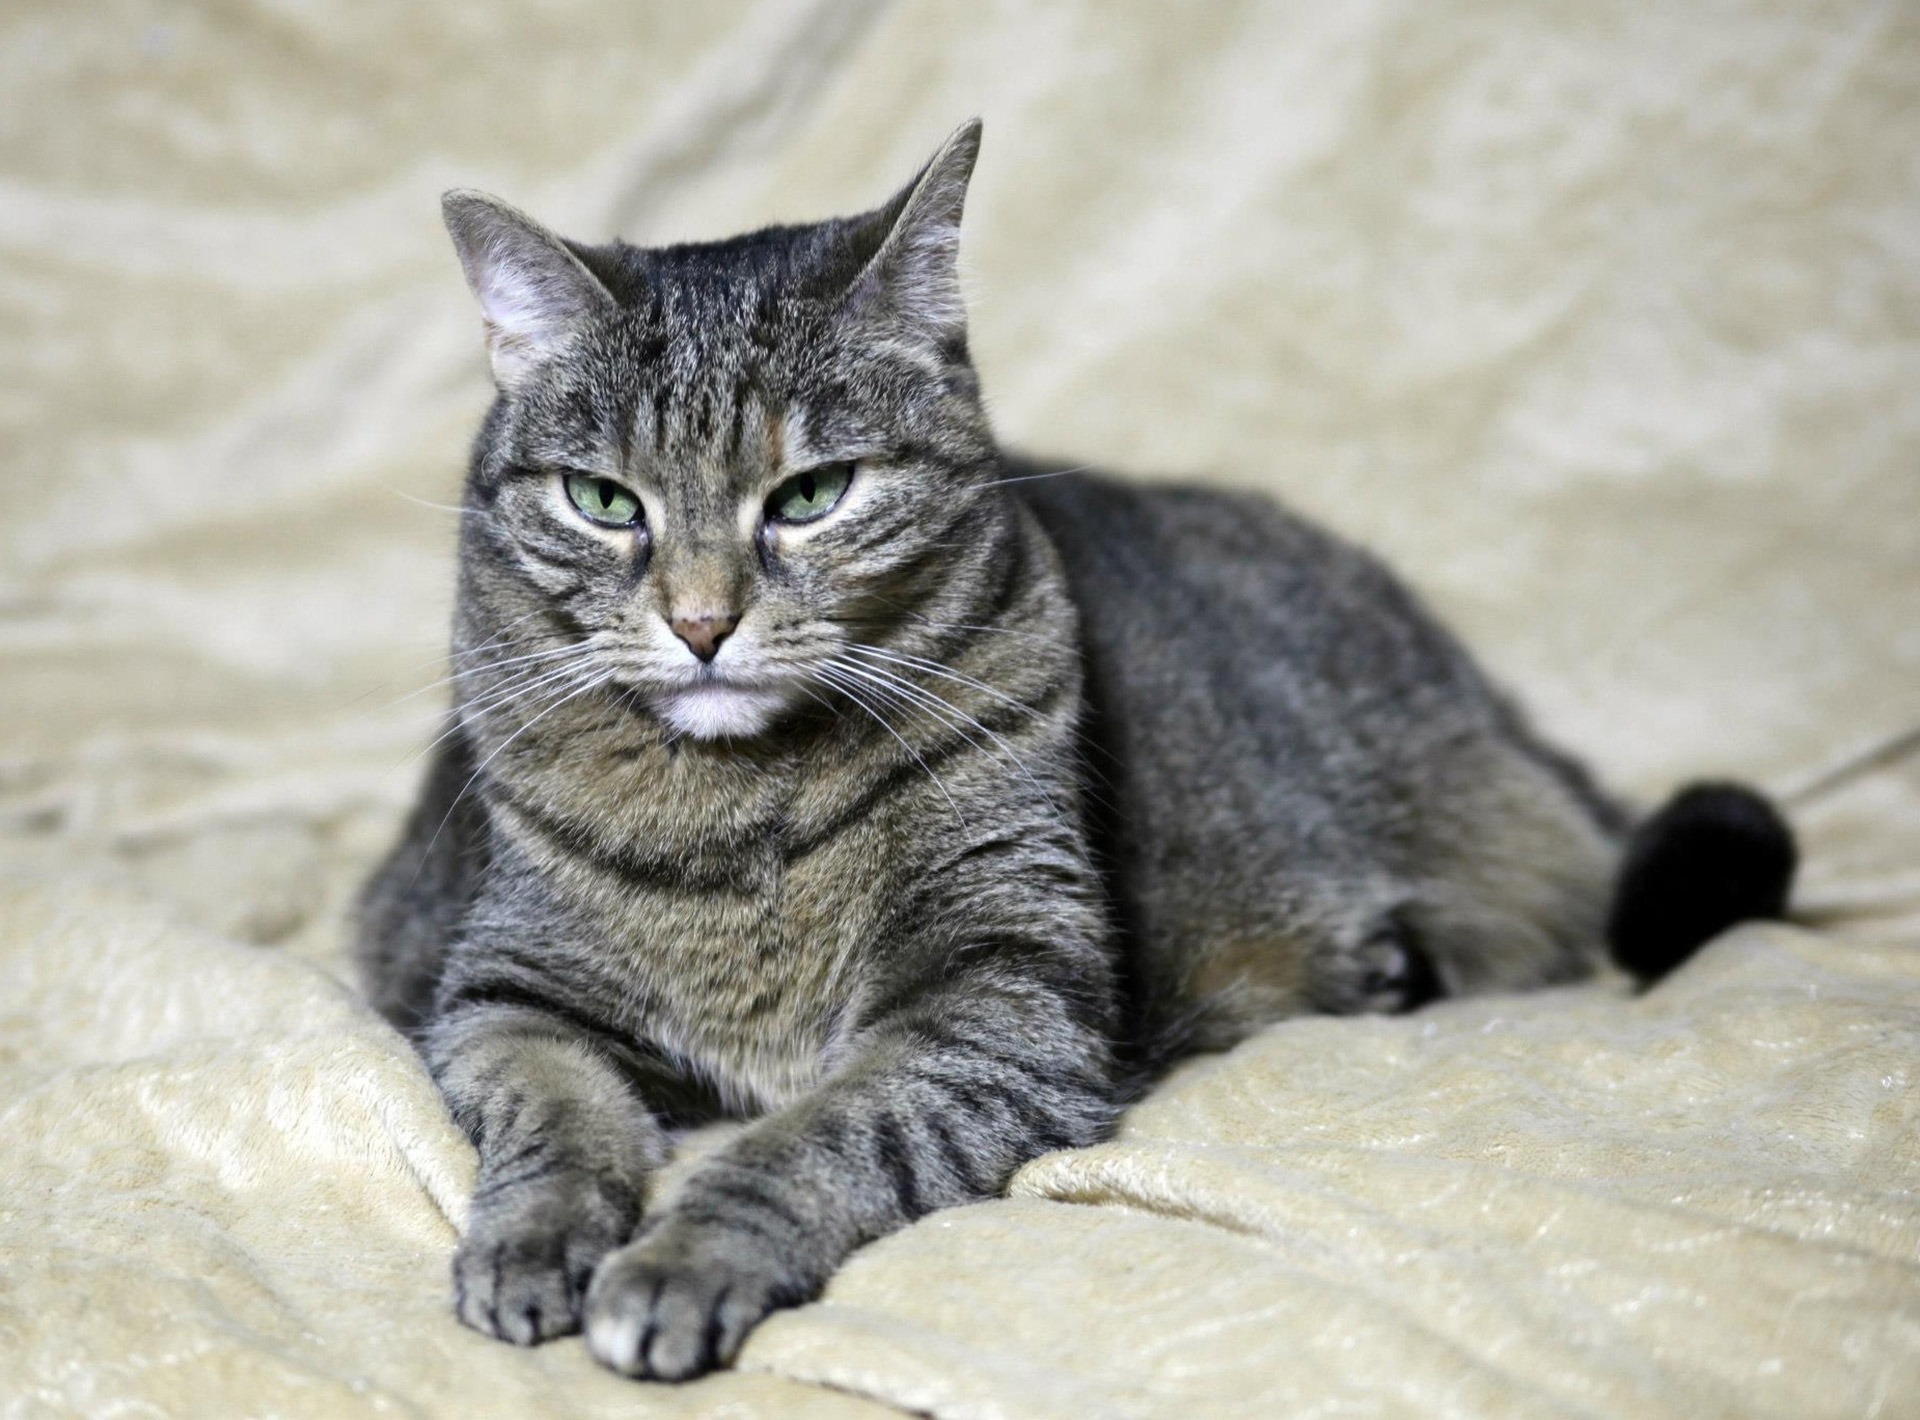
animal, pet, fur, young, kitten, cat, feline, mammal, playing, fauna, playful, outdoors, face, whiskers, kitty, vertebrate, domestic, adorable, british shorthair, tabby cat, european shorthair, chartreux, wild cat, small to medium sized cats, cat like mammal, carnivoran, nebelung, domestic short haired cat, pixie bob, american shorthair, domestic long haired cat, egyptian mau